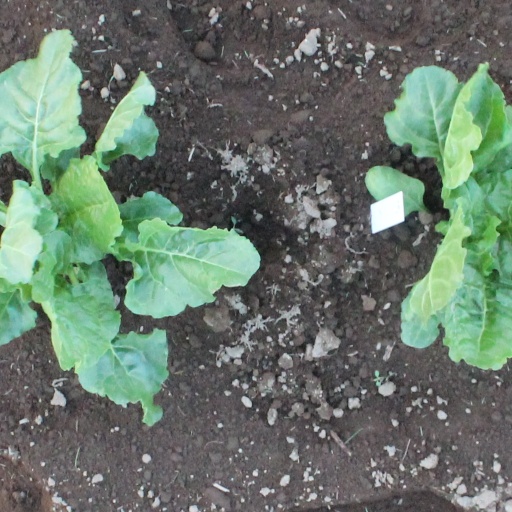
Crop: sugar beet